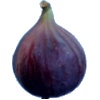
Label: fig